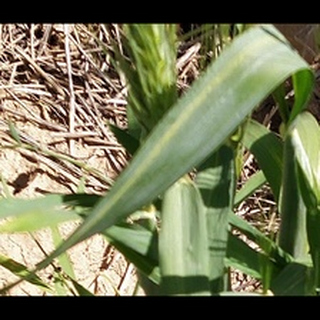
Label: healthy_wheat